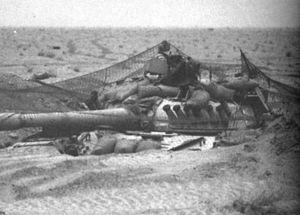
La bataille de Norfolk est une bataille de chars décisive livrée le 27 février 1991 pendant la guerre du Golfe. Il s'agit du dernier engagement du conflit entre les forces de la Coalition et celles de la garde républicaine irakienne avant que le cessez-le-feu ne prenne effet.